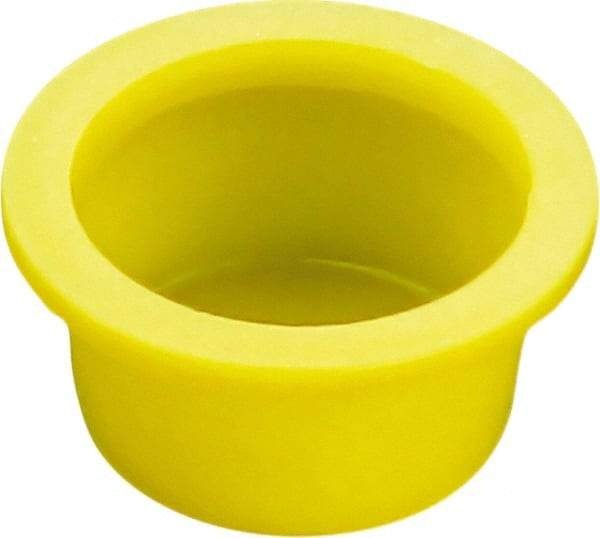
Caplugs - 0.558" ID, Round Head, Tapered Cap/Plug with Flange - 1.06" OD, 17/32" Long, Low-Density Polyethylene, Yellow
Brand: Caplugs
Item #: 33419912 Brand: Caplugs Model #: 283301KB Exact Tooling IR#: 04 Product Specifications Type Cap/Plug w/ Flange Style Round Head;Tapered Large End Inside Diameter (Decimal Inch) 0.6620 Small End Inside Diameter (Decimal Inch) 0.5580 Outside Diameter (Decimal Inch) 1.0600 Large End Outside Diameter (Decimal Inch) 0.7250 Small End Outside Diameter (Decimal Inch) 0.6280 Length (Inch) 17/32 Material Low-Density Polyethylene Color Yellow
Category: Hardware > Hardware Accessories > Cabinet Hardware > Cabinet Knobs & Handles